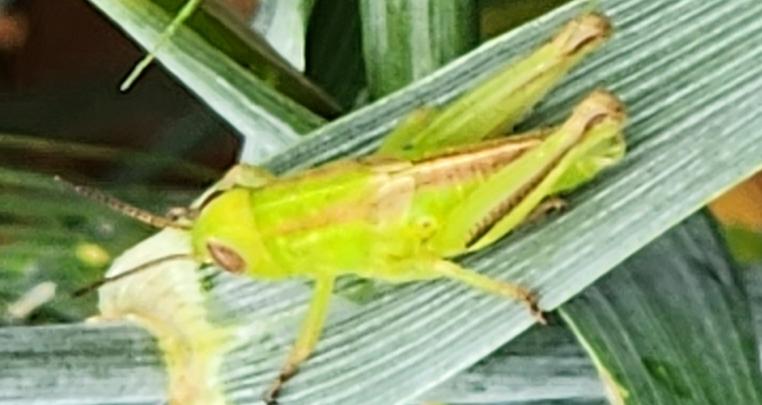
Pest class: occasional_pest